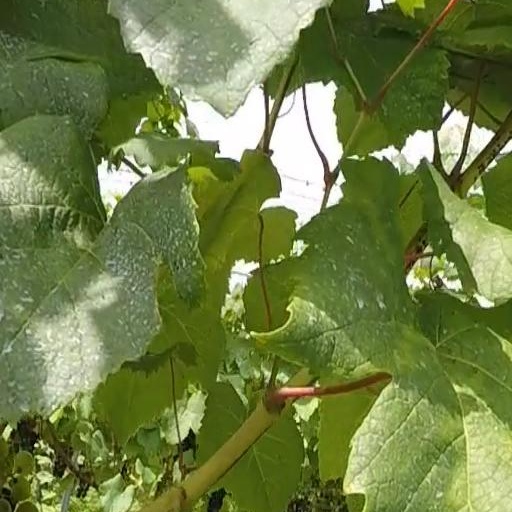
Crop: grape